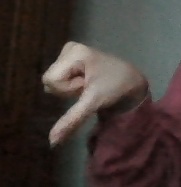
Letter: waw